Venice

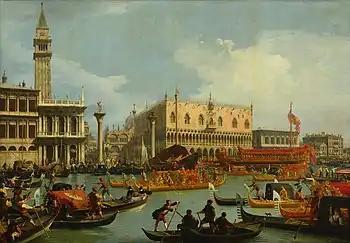
An 18th-century view of Venice by Venetian artist Canaletto

The mainland of Venice is composed of 4 boroughs: Mestre-Carpenedo, Marghera, Chirignago-Zelarino, and Favaro Veneto. Mestre is the centre and the most populous urban area of the mainland. There are several bus routes and two Translohr tramway lines. Several bus routes and one of the tramway lines link the mainland with "Piazzale Roma", the main bus station in Venice, via Ponte della Libertà, the road bridge connecting the mainland with the group of islands that comprise the historic centre of Venice.